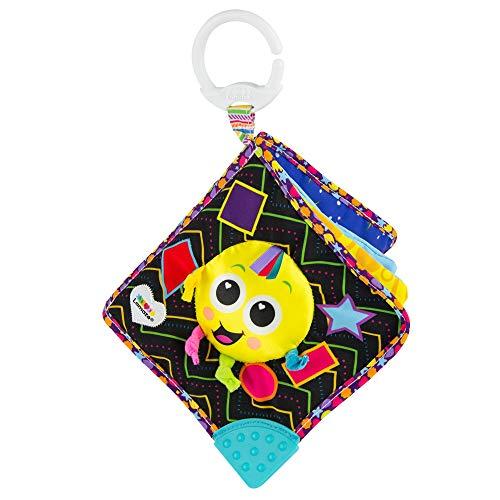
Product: LAMAZE Fun with Shapes Soft Baby Book
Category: Toys & Games | Stuffed Animals & Plush Toys
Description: SENSORY PLAY: Gripping and grabbing the book`s pages, different textures and crinkle sounds will support your baby's auditory memory and visual sense as they play.
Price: $13.99